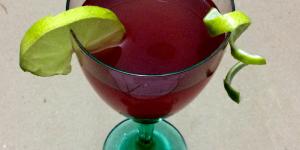
cosmopolitan